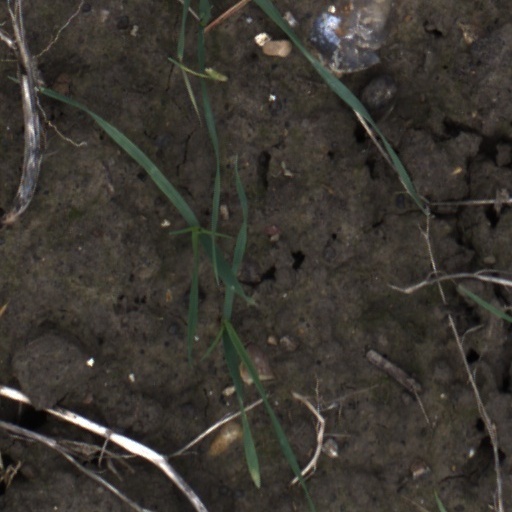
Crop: wheat